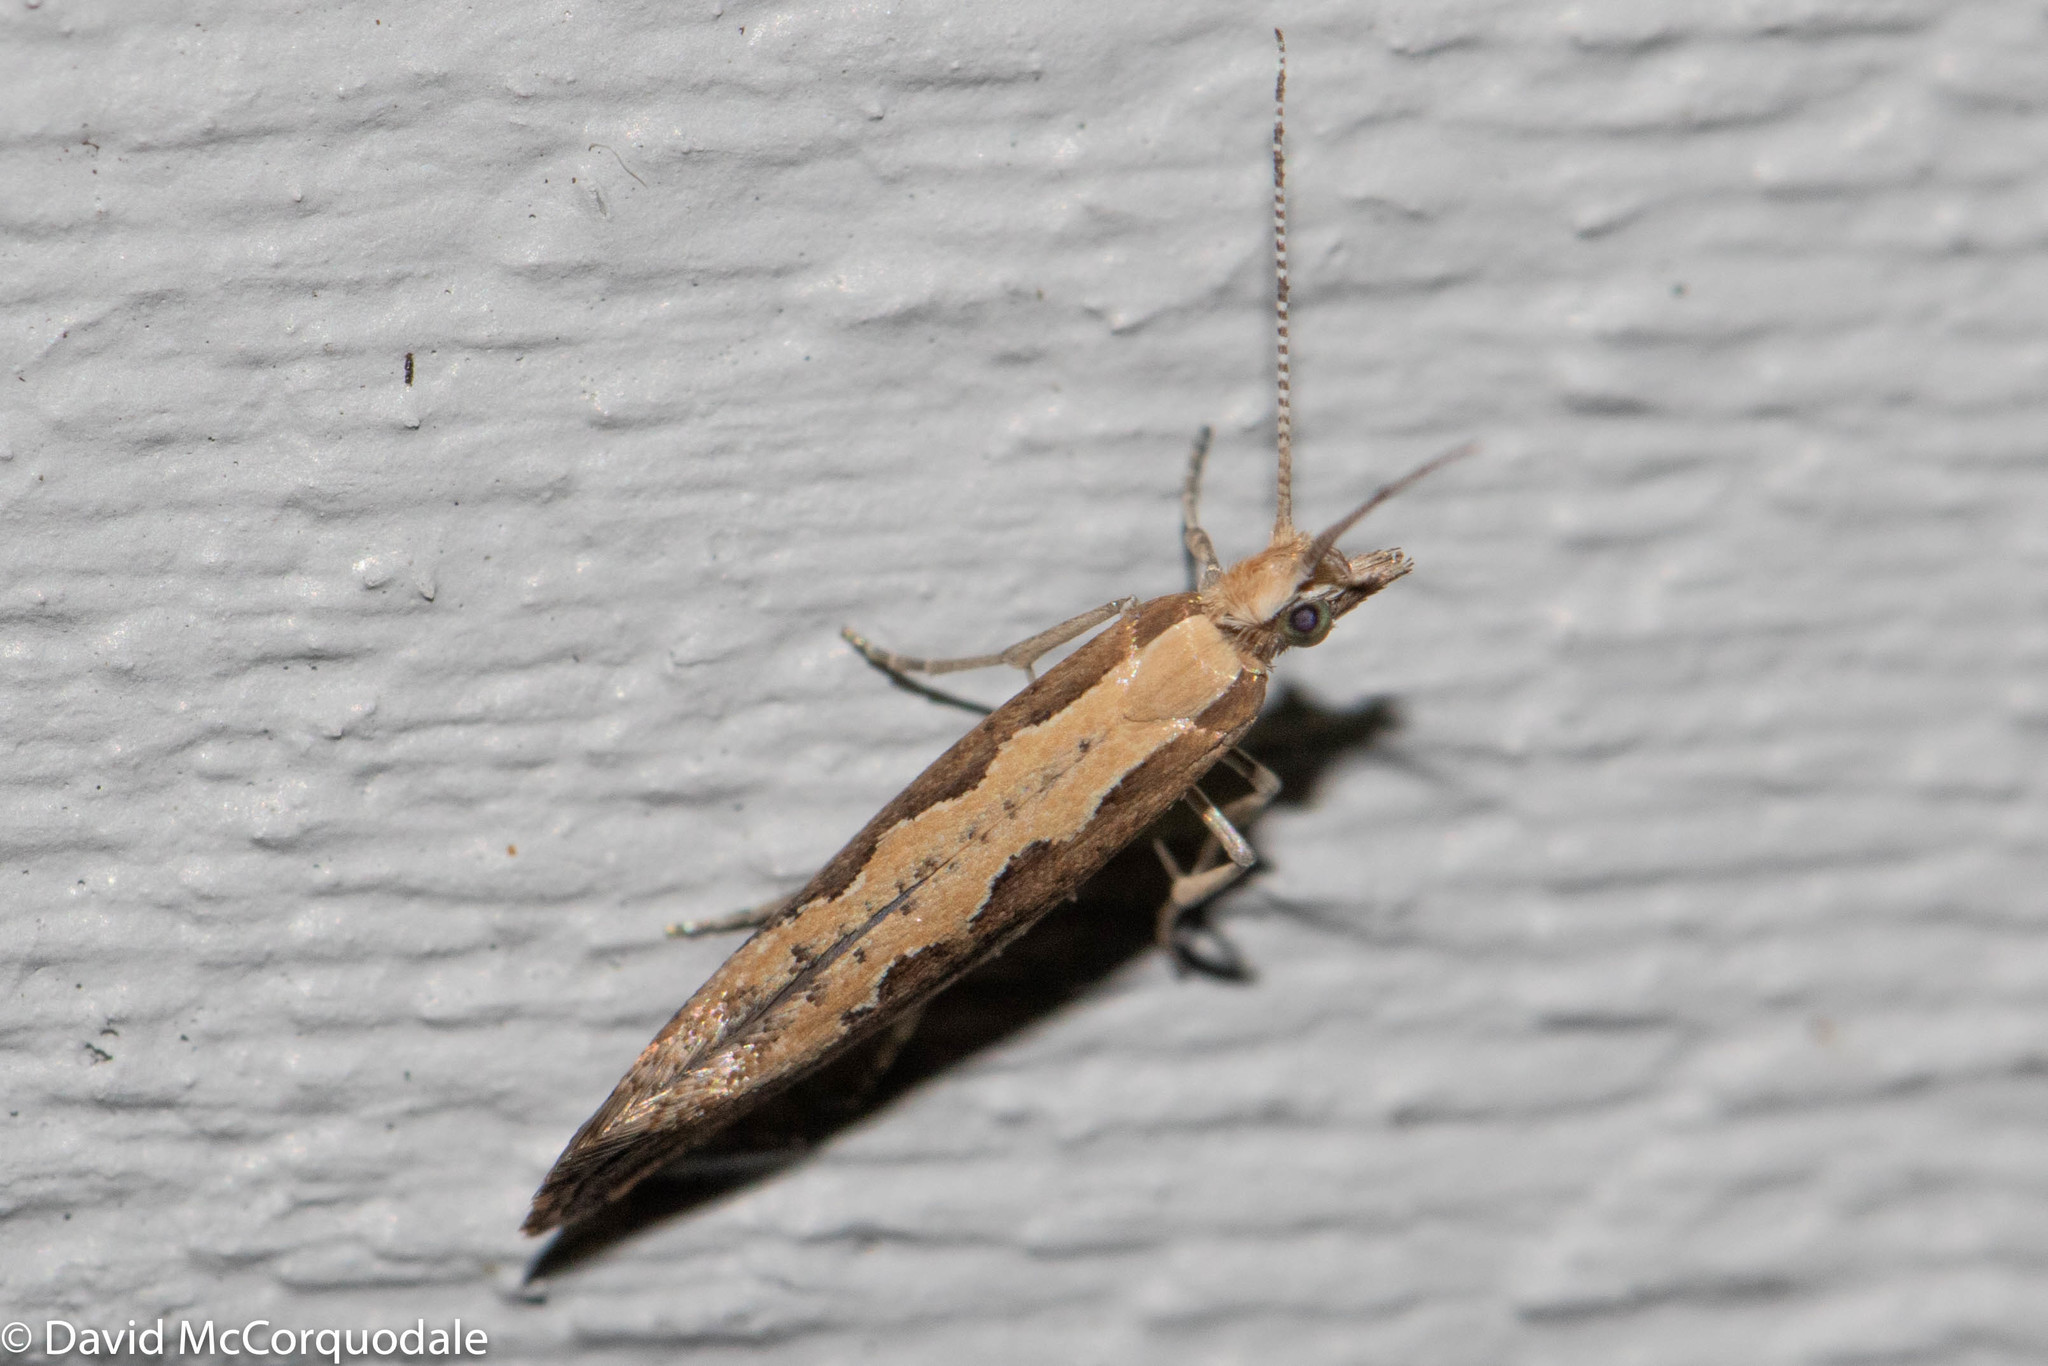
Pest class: diamondback_moth